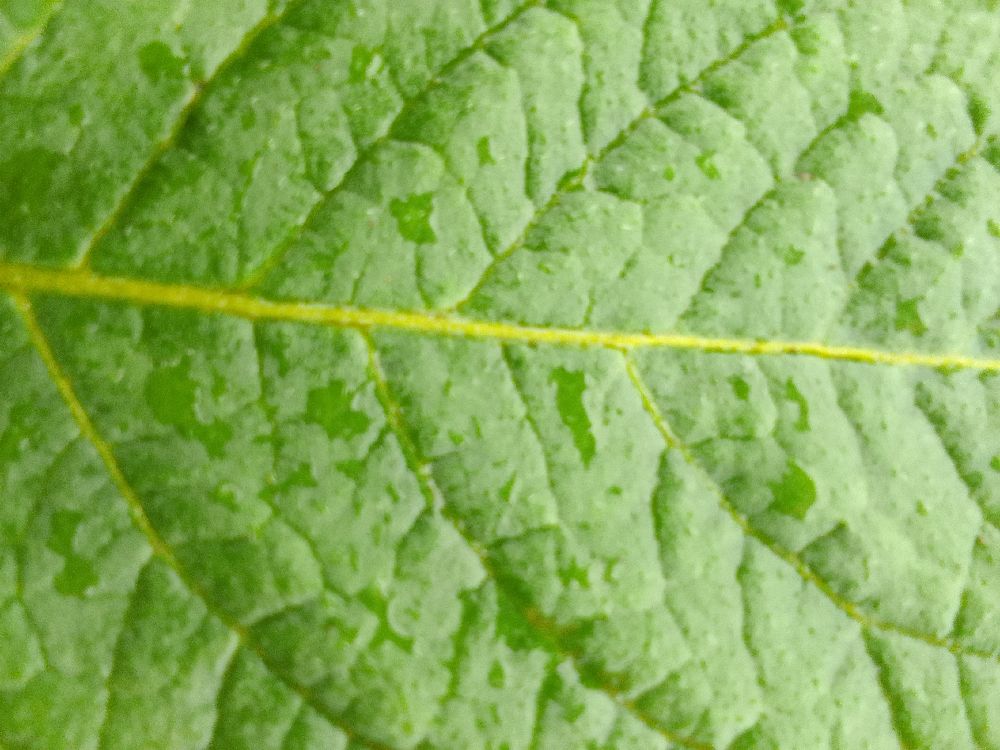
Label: Healthy